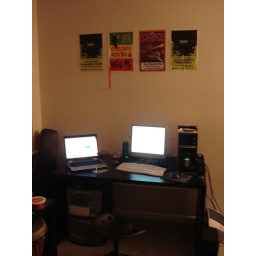
My home office in Charlotte, NC